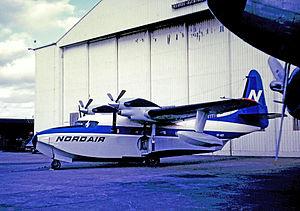
Nordair était une compagnie aérienne canadienne fondée en 1947 à la fusion de Boréal Airways et Mont-Laurier Aviation.